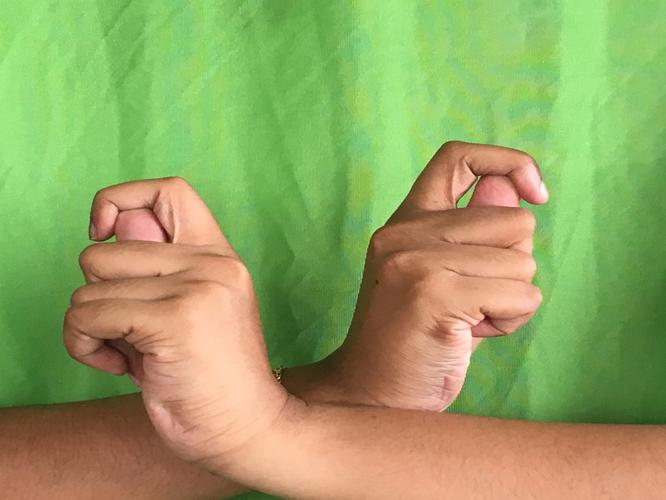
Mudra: Berunda
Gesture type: double_hand